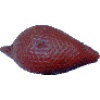
Label: Salak 1